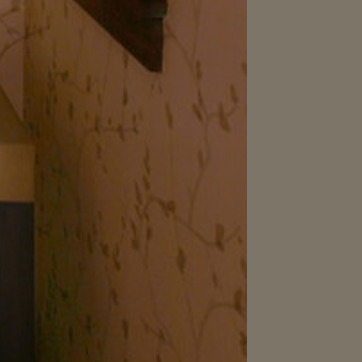
Material: wallpaper